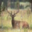
Label: deer